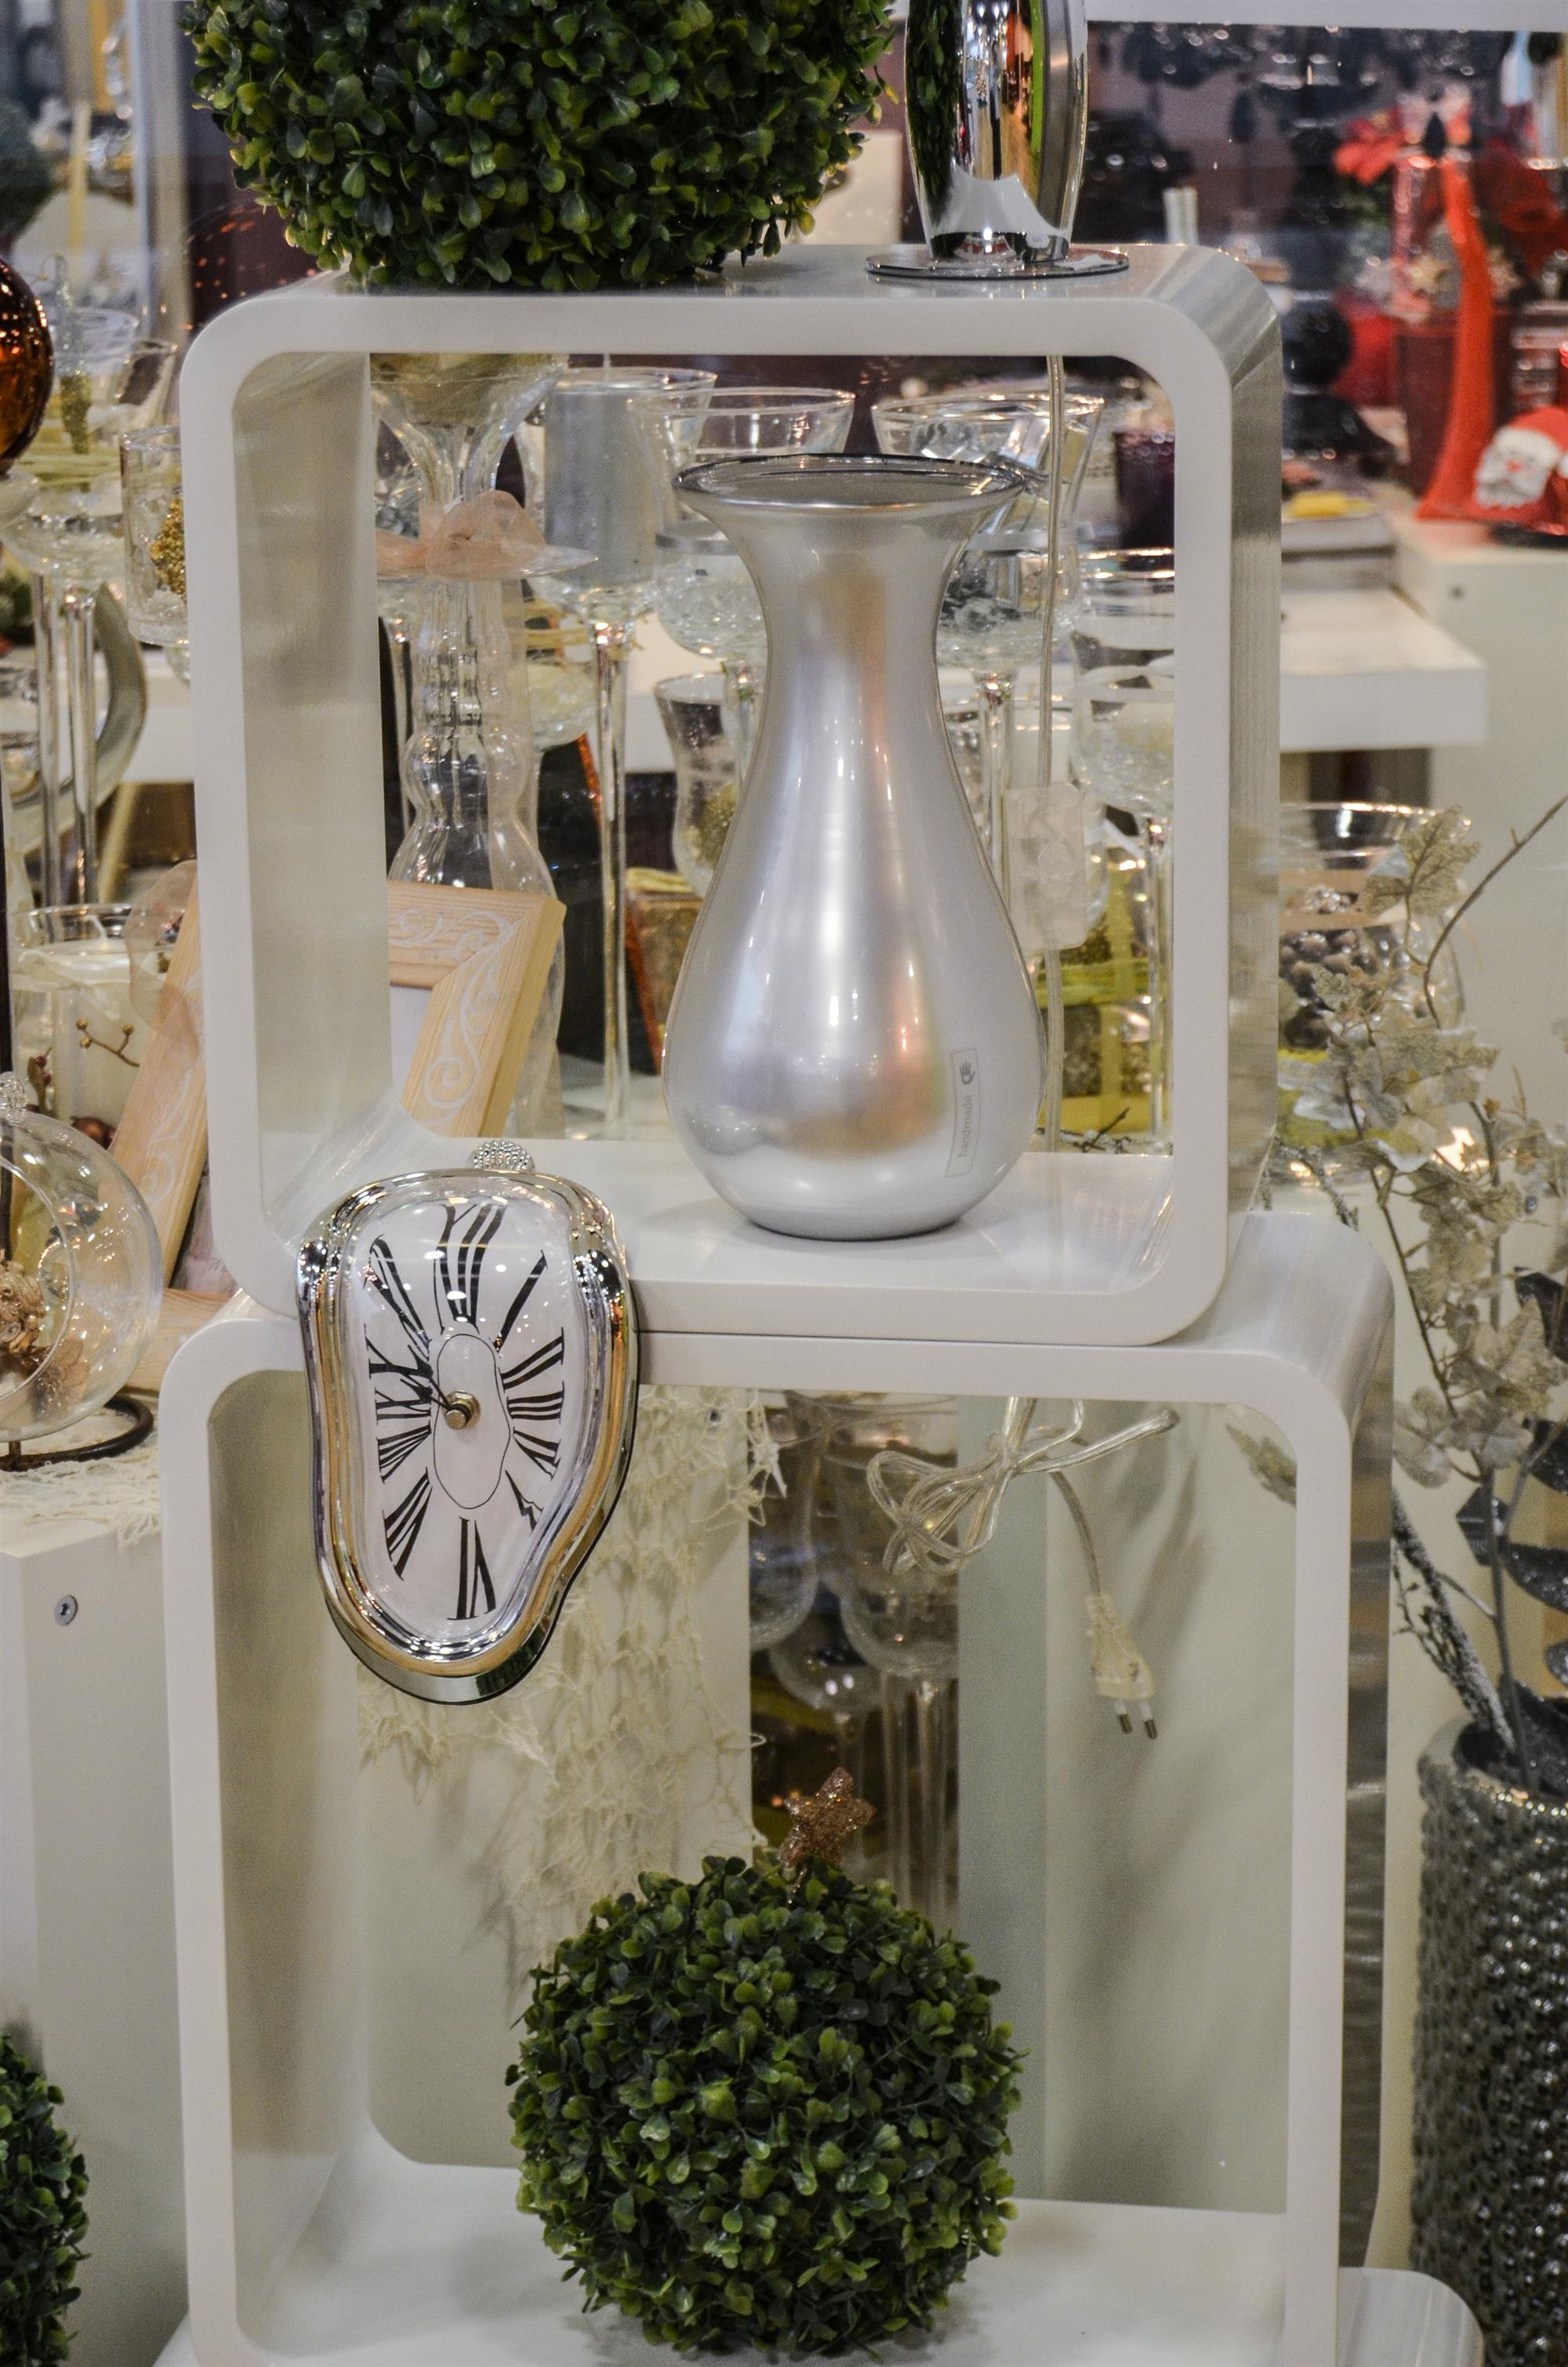
clock, time, vase, lighting, exhibition, floristry, display window